Jiangxin Temple

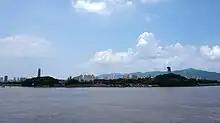
A panoramic view of Jiangxin Temple on Jiangxin Island.

Jiangxin Temple is a Buddhist temple located on Jiangxin Island, in Lucheng District of Wenzhou, Zhejiang, China.